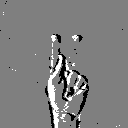
ASL letter: k